John Mulaney: Baby J

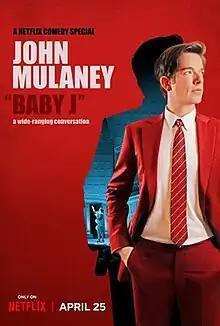
Teaser poster for the special

John Mulaney: Baby J (stylized as John Mulaney: "Baby J") is a 2023 stand-up comedy film written by and starring John Mulaney. It was recorded in February 2023 at the Boston Symphony Hall and was released by Netflix on April 25, 2023. It is Mulaney's fifth stand-up special and was released five years after his fourth, (2018). The special consists of Mulaney recollecting his life experiences and escapades surrounding his drug addiction, including his intervention and subsequent rehabilitation.